United Methodist Church and Parsonage (Mount Kisco, New York)

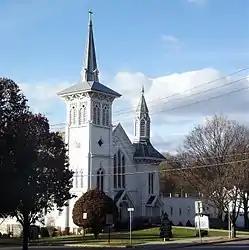
United Methodist Church, November 2017

The United Methodist Church and Parsonage are a historic United Methodist church and its adjacent historic parsonage located on a 2-acre tract on the corner of East Main Street and Smith Avenue in Mount Kisco, Westchester County, New York. The New Castle Methodist Episcopal Church was designed by J. King in the Carpenter Gothic style of architecture and built in 1868 by Edward Dauchey, while the parsonage, designed in the Victorian style of architecture, was built in 1871. Today the church is known as the United Methodist Church of Mt. Kisco. On November 4, 1982, both the church building and the parsonage were listed on the National Register of Historic Places as a single filing.